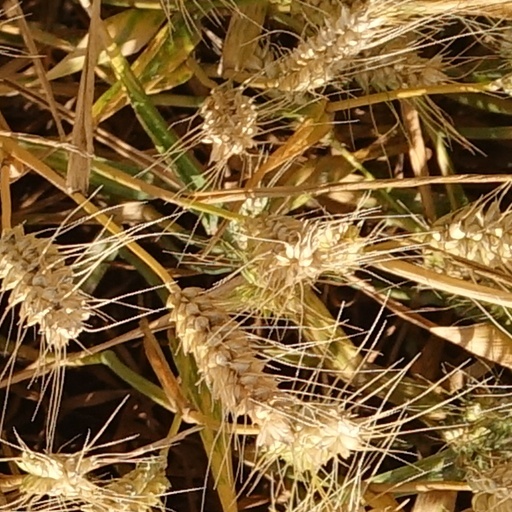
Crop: wheat